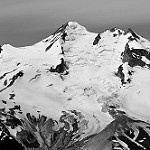
Label: B & W